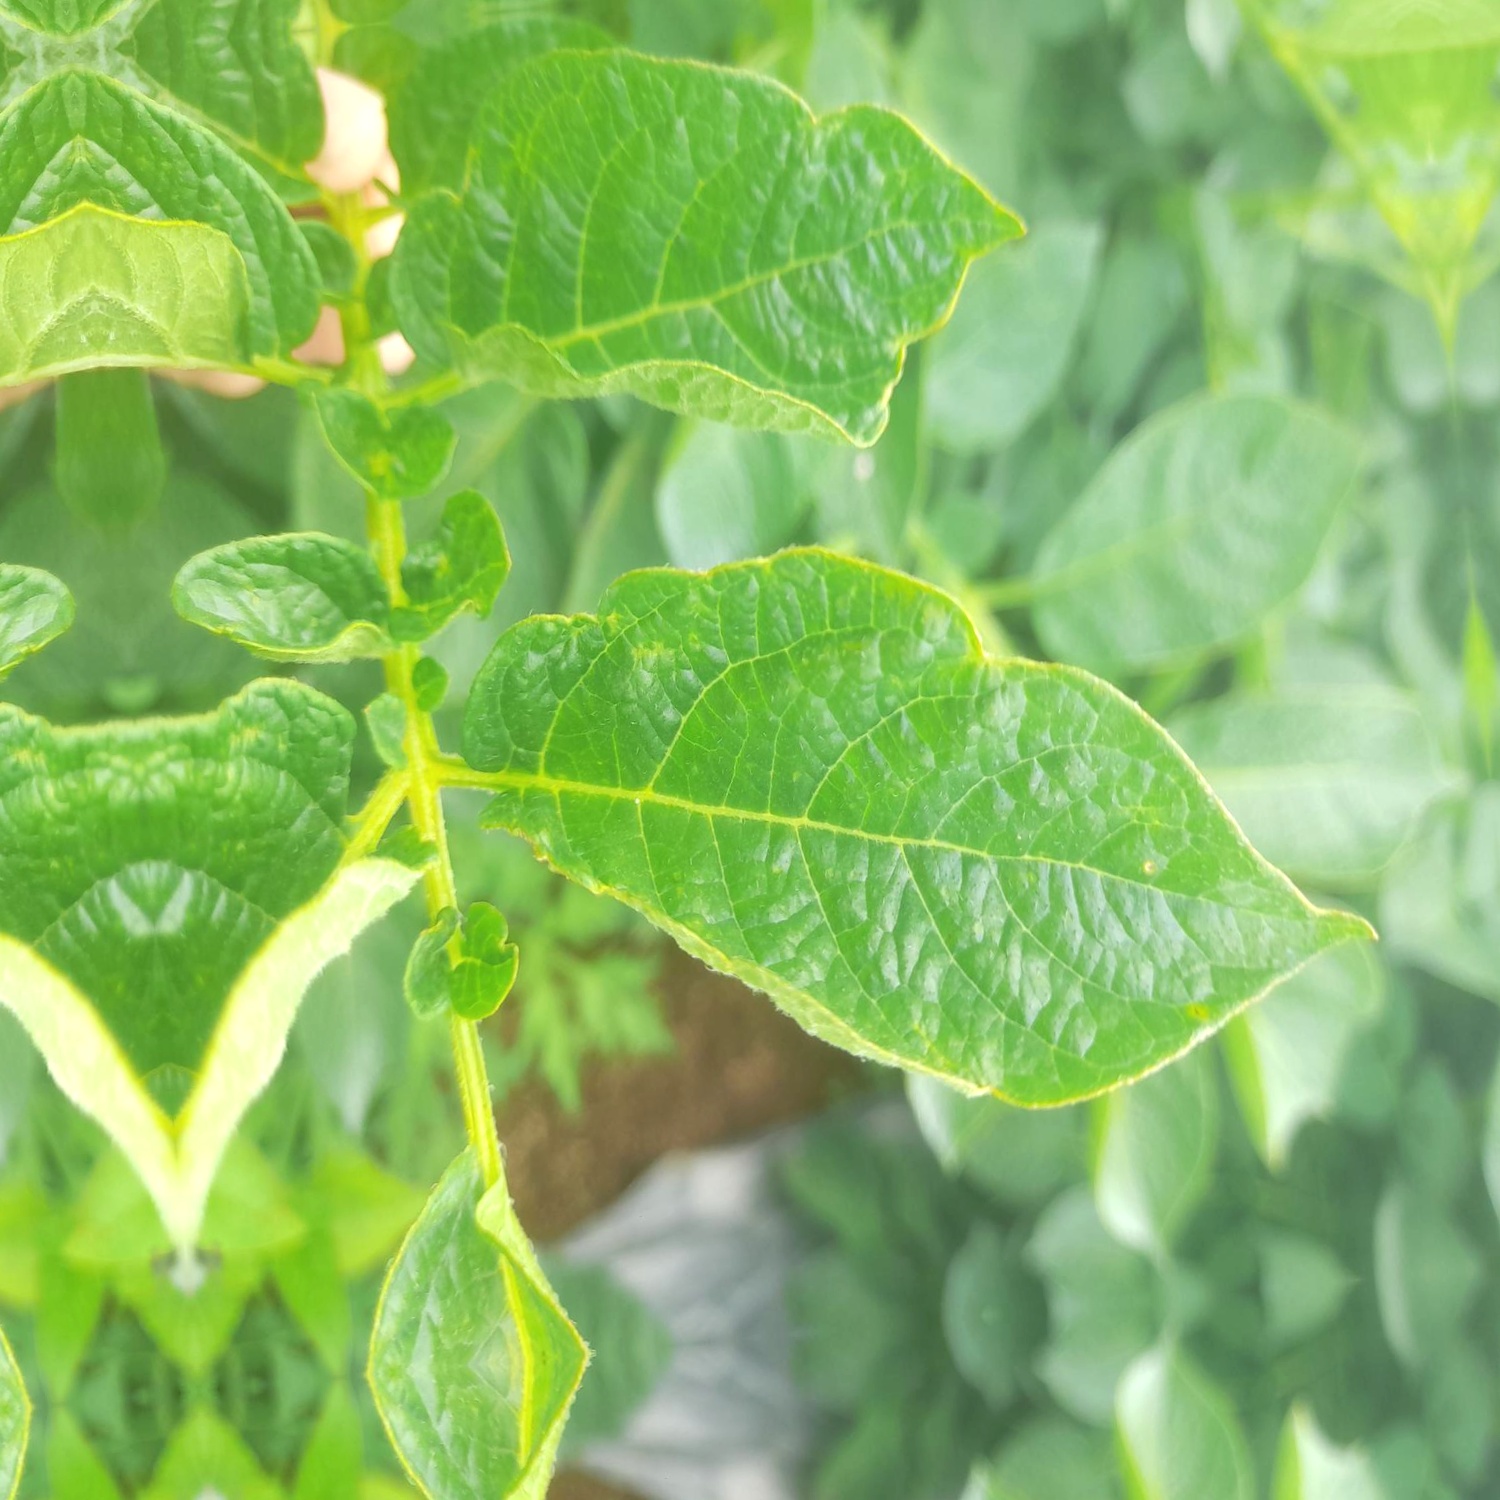
Etiqueta: Virus